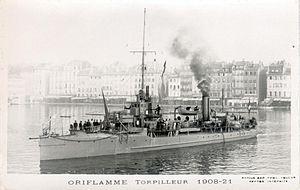
Destroyer français Oriflamme de classe Branlebas (1905-1909)